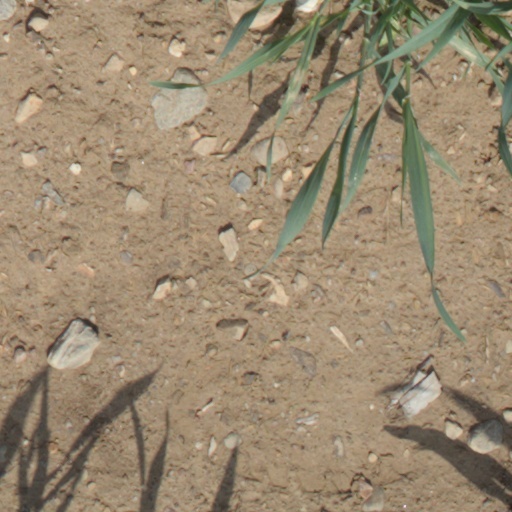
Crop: wheat